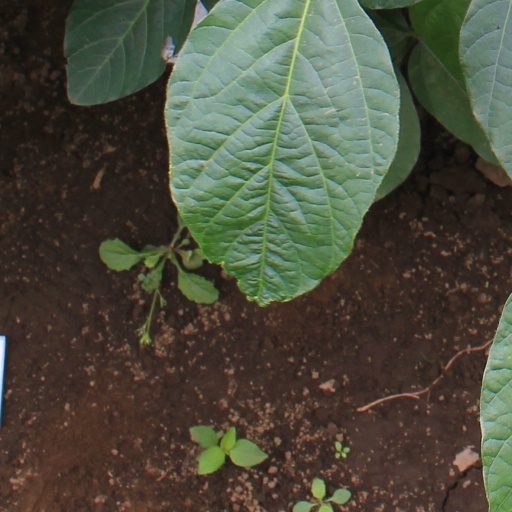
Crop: soybean